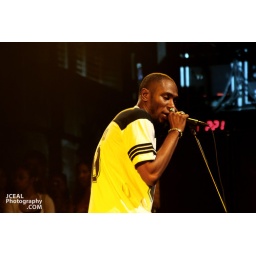
Mos de Talib Kweli rock the house @ Nokia theatre in times square Manhattan